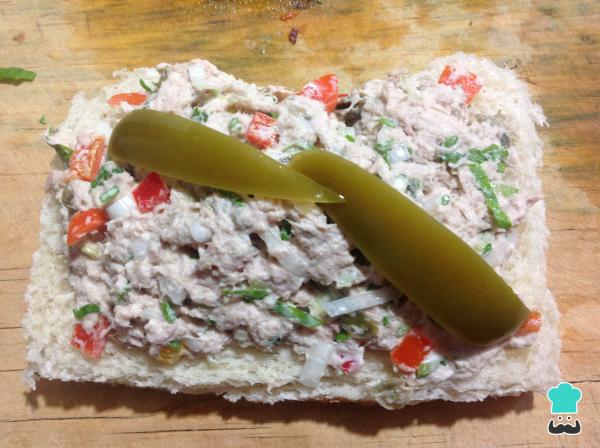
Y untamos la pasta de atún en uno de los panes.